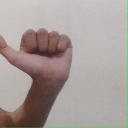
अक्षर: त